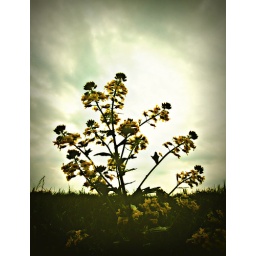
just a field by the side of the road